Somalis in Finland

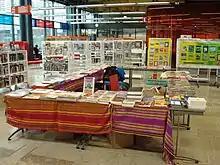
Books on display at the 2012 Somali Culture Fair in Helsinki.

The first Somali immigrants came to Finland in the late 1980s and early 1990s. In 1990, 44 Somali students studying in the Soviet Union immigrated to Finland. Between 1990 and 1995, the number of Somalia citizens in Finland increased from 44 to 4,044. The first arrivals were university students from Soviet universities in the former Soviet Union (see Zahra Abdulla). Later, more asylum seekers arrived directly from Somalia, many through a program of family unification.